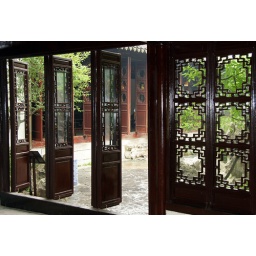
A set of carved wooden doors leading onto a courtyard in the gardens...